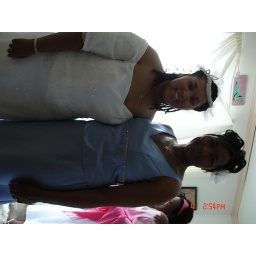
Wedded at the Lake house in NCWedded at the lake house in NC.Wedded at the lake house in NC.